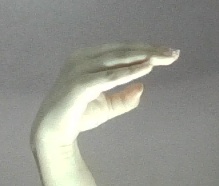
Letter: jeem